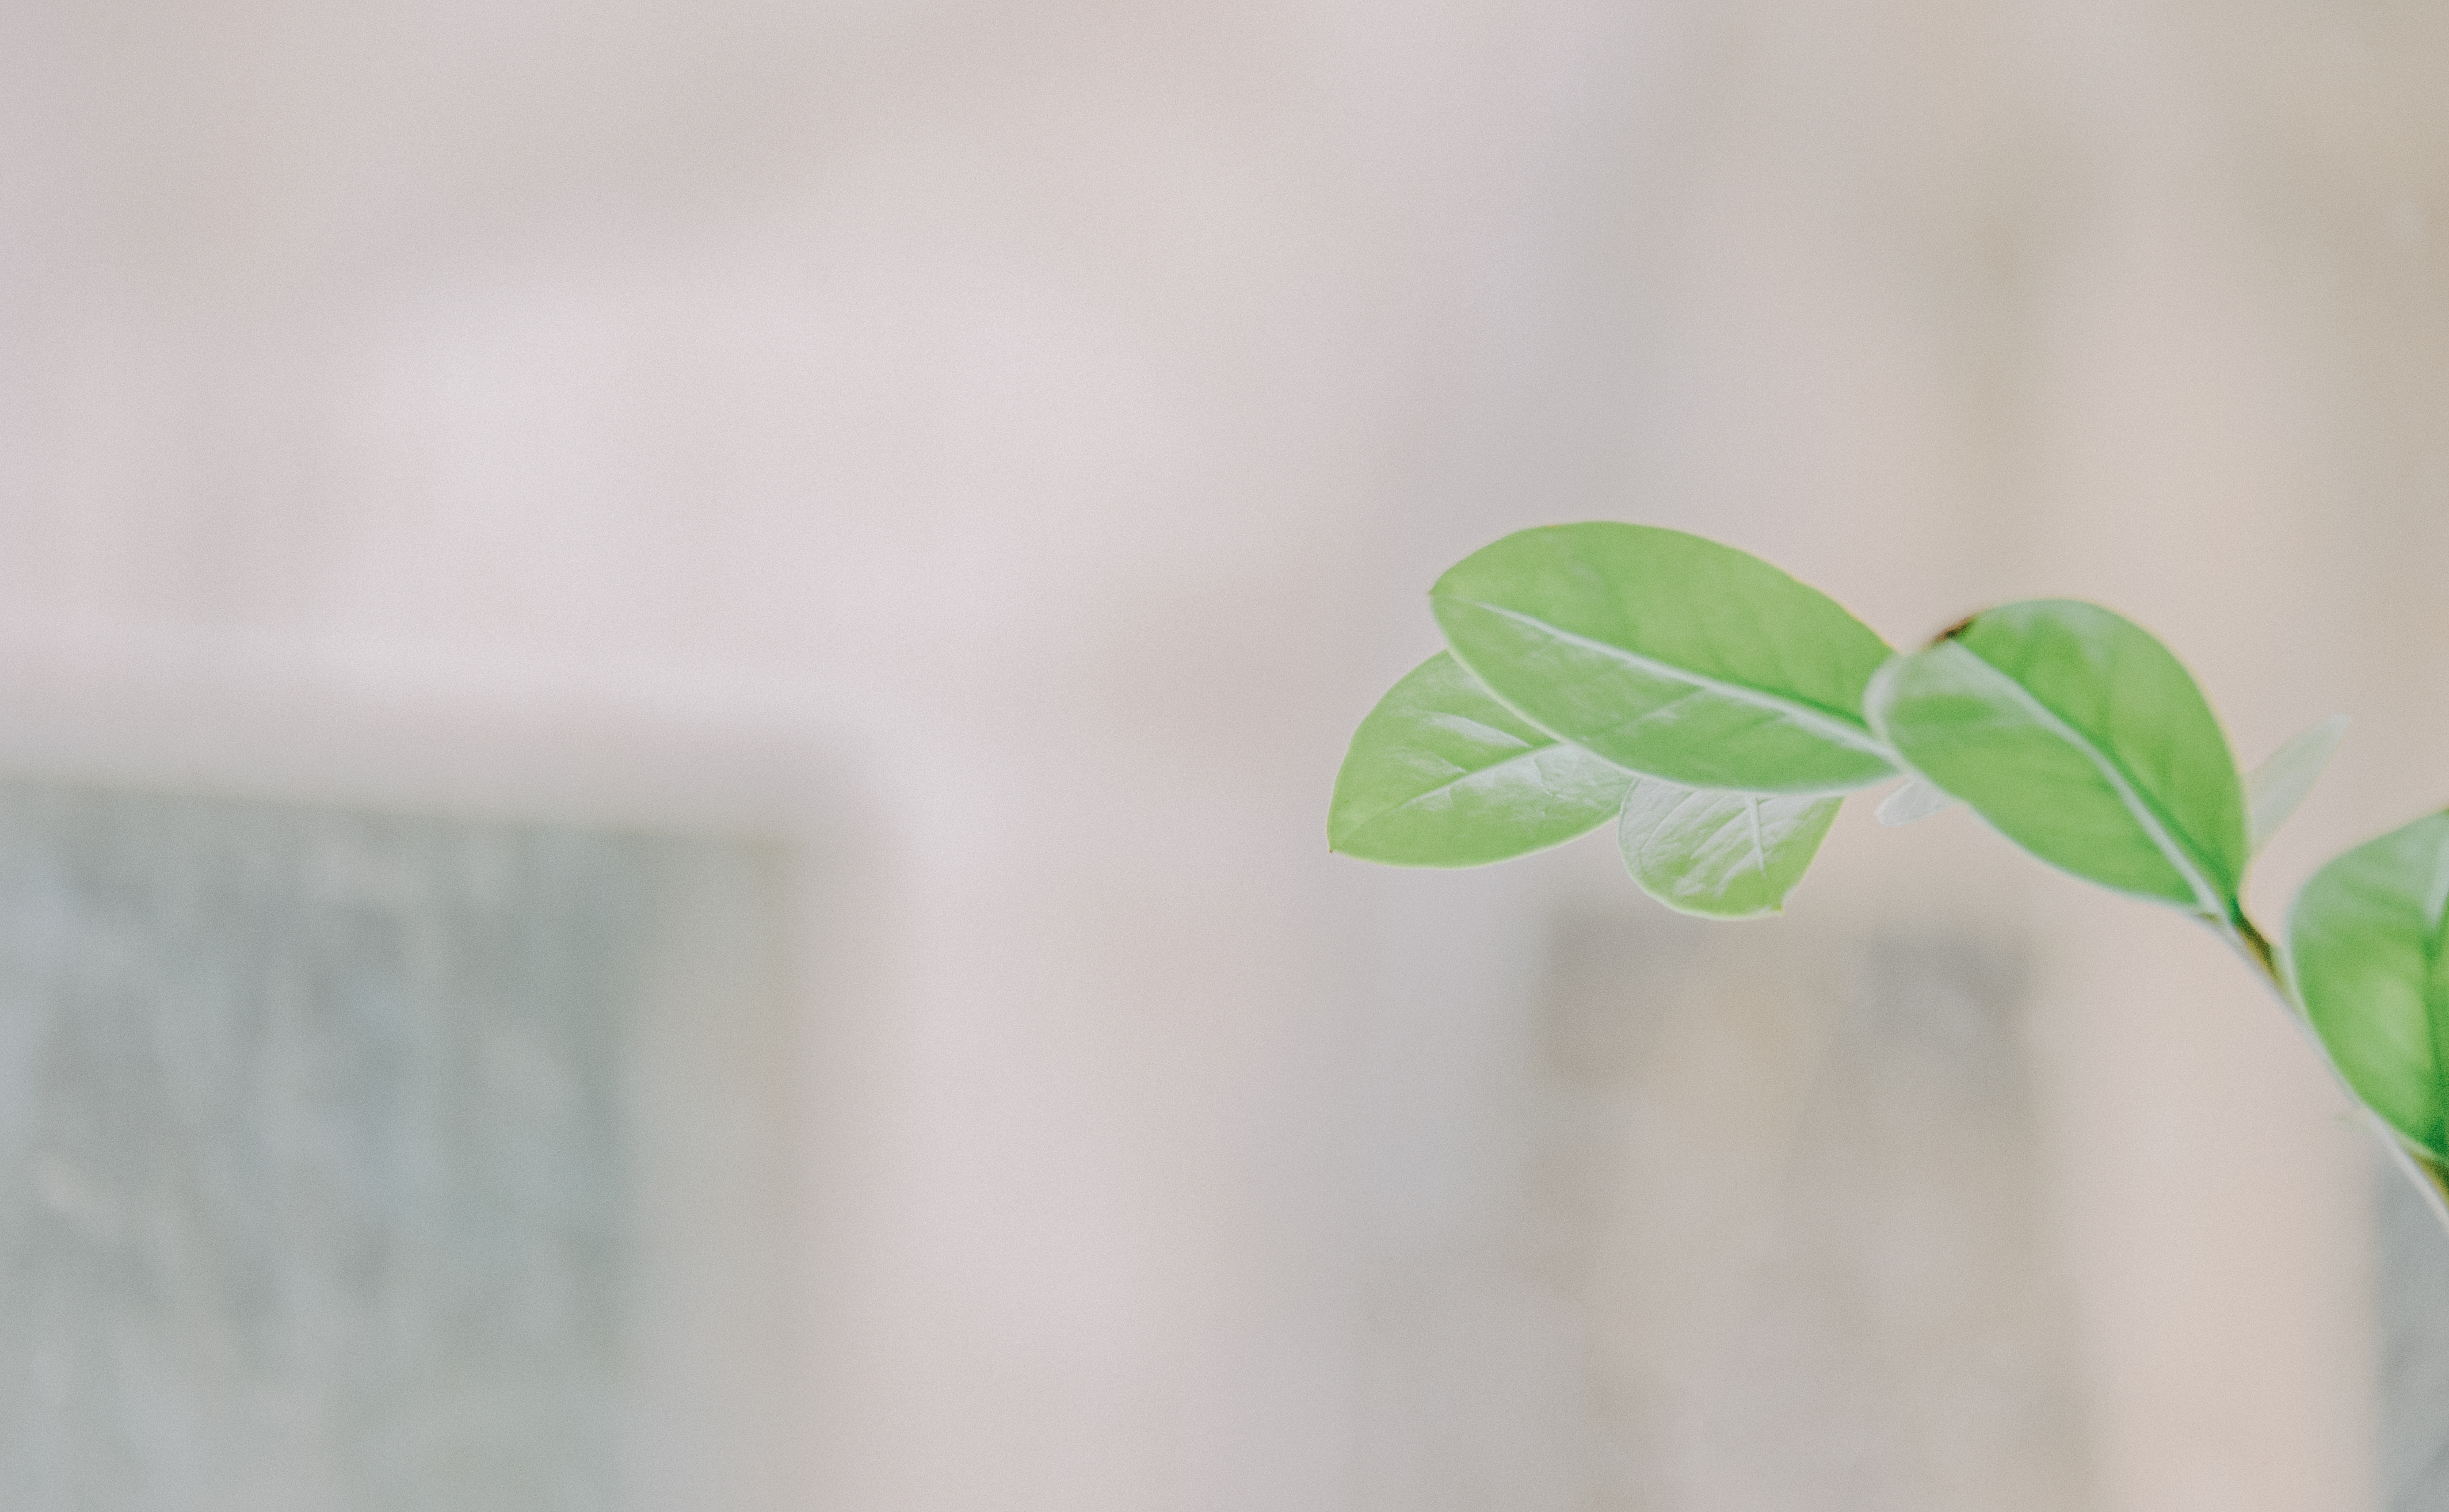
quotes, wallpaper, landscape, art, photography, vintage, pastel, lovely, cute, typography, happy, live, light, green, leaf, close up, macro photography, branch, plant, plant stem, twig